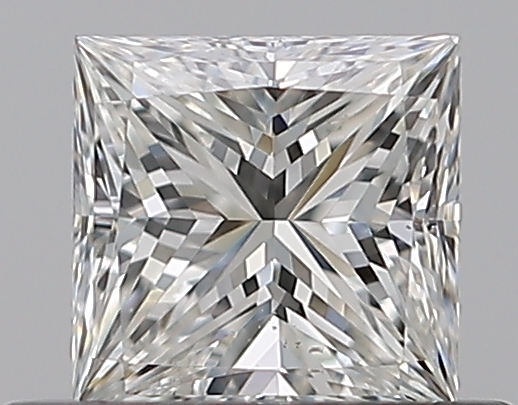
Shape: princess
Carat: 0.5
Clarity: VS2
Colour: H
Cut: EX
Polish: EX
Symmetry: GD
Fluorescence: N
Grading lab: GIA
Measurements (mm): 4.47 x 4.35 x 3.19